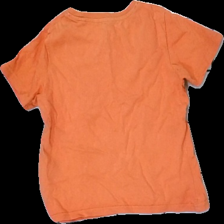
View: back
Type: T-shirt
Category: Children
Brand: Not in the list
Brand text on label: GREEN URBAN
Colors: Orange
Material: 100%cotton
Pattern: Other
Cut: Regular, C-collar
Size: 110
Season: Summer
Stains: Major
Price range: <50
Recommended usage: Export